Daytona Beach Police Department

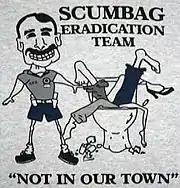
Scumbag Eradication Team logo on T-shirts sold by the DBPD

Chitwood stated that the individuals he characterized as "scumbags" not only erode the quality of life in Daytona Beach but they also ruin its "fabric", saying "It's the scumbags like this that erode the quality of life and the fabric that we have here."